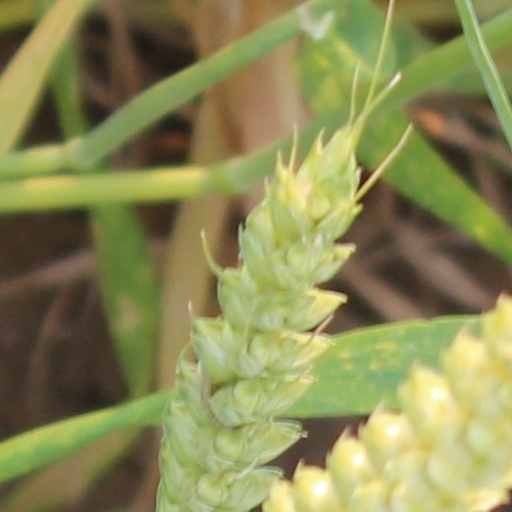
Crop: wheat